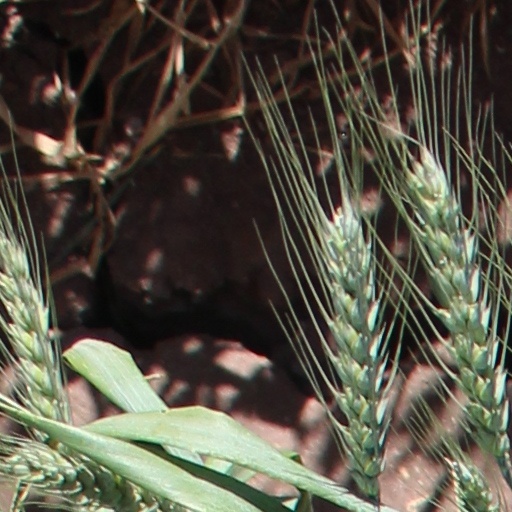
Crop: wheat